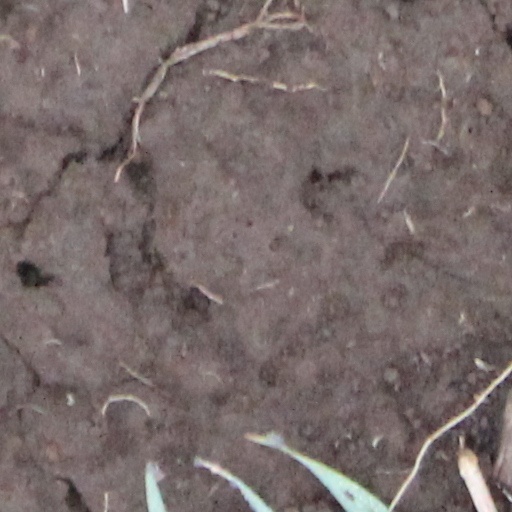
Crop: wheat